The Clingers

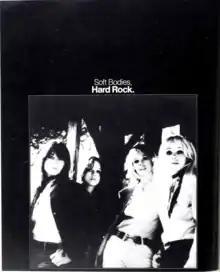
Clingers advertisement from "Cashbox" to promote "Gonna Have a Good Time"

On November 3, 1968, The Clingers made their first appearance on "The Smothers Brothers Comedy Hour". They sang "This Moment of Softness" but they were not allowed to play their instruments. When they performed "Gonna Have a Good Time" on the January 16, 1969 show, they played their instruments. Playing their own instruments was a point of pride for the band, and advertising for the subsequent single stated "That's them on all the instruments". "Cash Box" reviewed "Gonna Have a Good Time", describing it as "displaying the unconstrained rock ability and young fervor that ought to bring an instant teen explosion". In 1969, there were plans for The Clingers to be the summer replacement hosts for Tom and Dick Smothers, but they were cancelled when CBS dropped the show because of its often-censored political content. That summer, The Clingers performed for seven weeks at Rivera in Las Vegas with Ed Ames and Scoey Mitchell. Mike Curb started managing The Clingers in 1969 after seeing their Las Vegas act. Under the Forward label, Curb published The Clingers's single "Something Here in My Heart" with "Blackbird" as the B-side in July 1969. The band appeared on "American Bandstand" in August 1969. They performed "Something Here in my Heart" on "The Glen Campbell Goodtime Hour". They also appeared on "", the Pat Boone Show, and the Barbara McNair Show. The Clingers appeared in an issue of "Vogue" as models for popular clothing in 1969 alongside other women artists Cher and Gracie Slick.